North Keeling

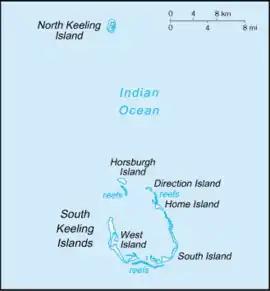
Map of the Cocos (Keeling) Islands. North Keeling is the uppermost of the islands in the group.

North Keeling is a small, uninhabited coral atoll, approximately in area, about north of Horsburgh Island. It is the northernmost atoll and island of the Australian territory of the Cocos (Keeling) Islands. It consists of just one C-shaped island, a nearly closed atoll ring with a small opening into the lagoon, about wide, on the east side. The lagoon is about in area. The island is home to the only surviving population of the endemic, and endangered, Cocos buff-banded rail, as well as large breeding colonies of seabirds. Since 1995, North Keeling Island and the surrounding sea to from shore have been within the Pulu Keeling National Park.